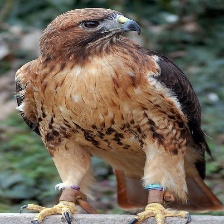
Species: RED TAILED HAWK
Scientific name: BUTEO JAMAICENSIS